United States involvement in regime change

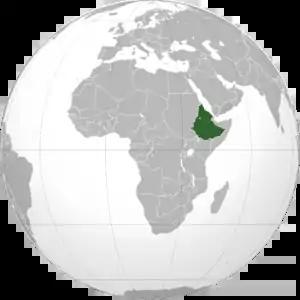
Ethiopia pre-Eritrean independence

It has long been suspected that the Ba'ath Party collaborated with the CIA in planning and carrying out its violent coup that overthrew Iraq's leader, Brigadier Abd al-Karim Qasim, on February 8, 1963. Pertinent contemporary documents relating to the CIA's operations in Iraq have remained classified and as of 2021, "[s]cholars are only beginning to uncover the extent to which the United States was involved in organizing the coup," but are "divided in their interpretations of American foreign policy." Bryan R. Gibson, writes that although "[i]t is accepted among scholars that the CIA ... assisted the Ba’th Party in its overthrow of [Qasim's] regime," that "barring the release of new information, the preponderance of evidence substantiates the conclusion that the CIA was not behind the February 1963 Ba'thist coup." Peter Hahn argues that "[d]eclassified U.S. government documents offer no evidence to support" suggestions of direct U.S. involvement. On the other hand, Brandon Wolfe-Hunnicutt cites "compelling evidence of an American role," and that publicly declassified documents "largely substantiate the plausibility" of CIA involvement in the coup. Eric Jacobsen, citing the testimony of contemporary prominent Ba'athists and U.S. government officials, states that "[t]here is ample evidence that the CIA not only had contacts with the Iraqi Ba'th in the early sixties, but also assisted in the planning of the coup." Nathan J. Citino writes that "Washington backed the movement by military officers linked to the pan-Arab Ba‘th Party that overthrew Qasim," but that "the extent of U.S. responsibility cannot be fully established on the basis of available documents," and that "[a]lthough the United States did not initiate the 14 Ramadan coup, at best it condoned and at worst it contributed to the violence that followed."